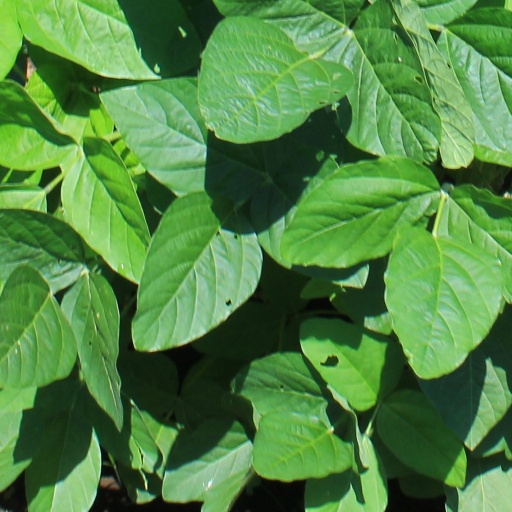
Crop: soybean